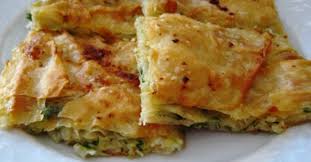
Yemek: borek